Corps of Gendarmerie of Vatican City

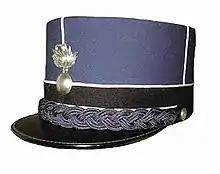
The headdress for the Gendarmerie is a Kepi cap (similar to this French example). The current Gendarmerie one has the Vatican City State badge.

In 1816, after the dissolution of the Napoleonic empire, Pope Pius VII founded the Papal Carabinieri Corps for the service of the Papal States.